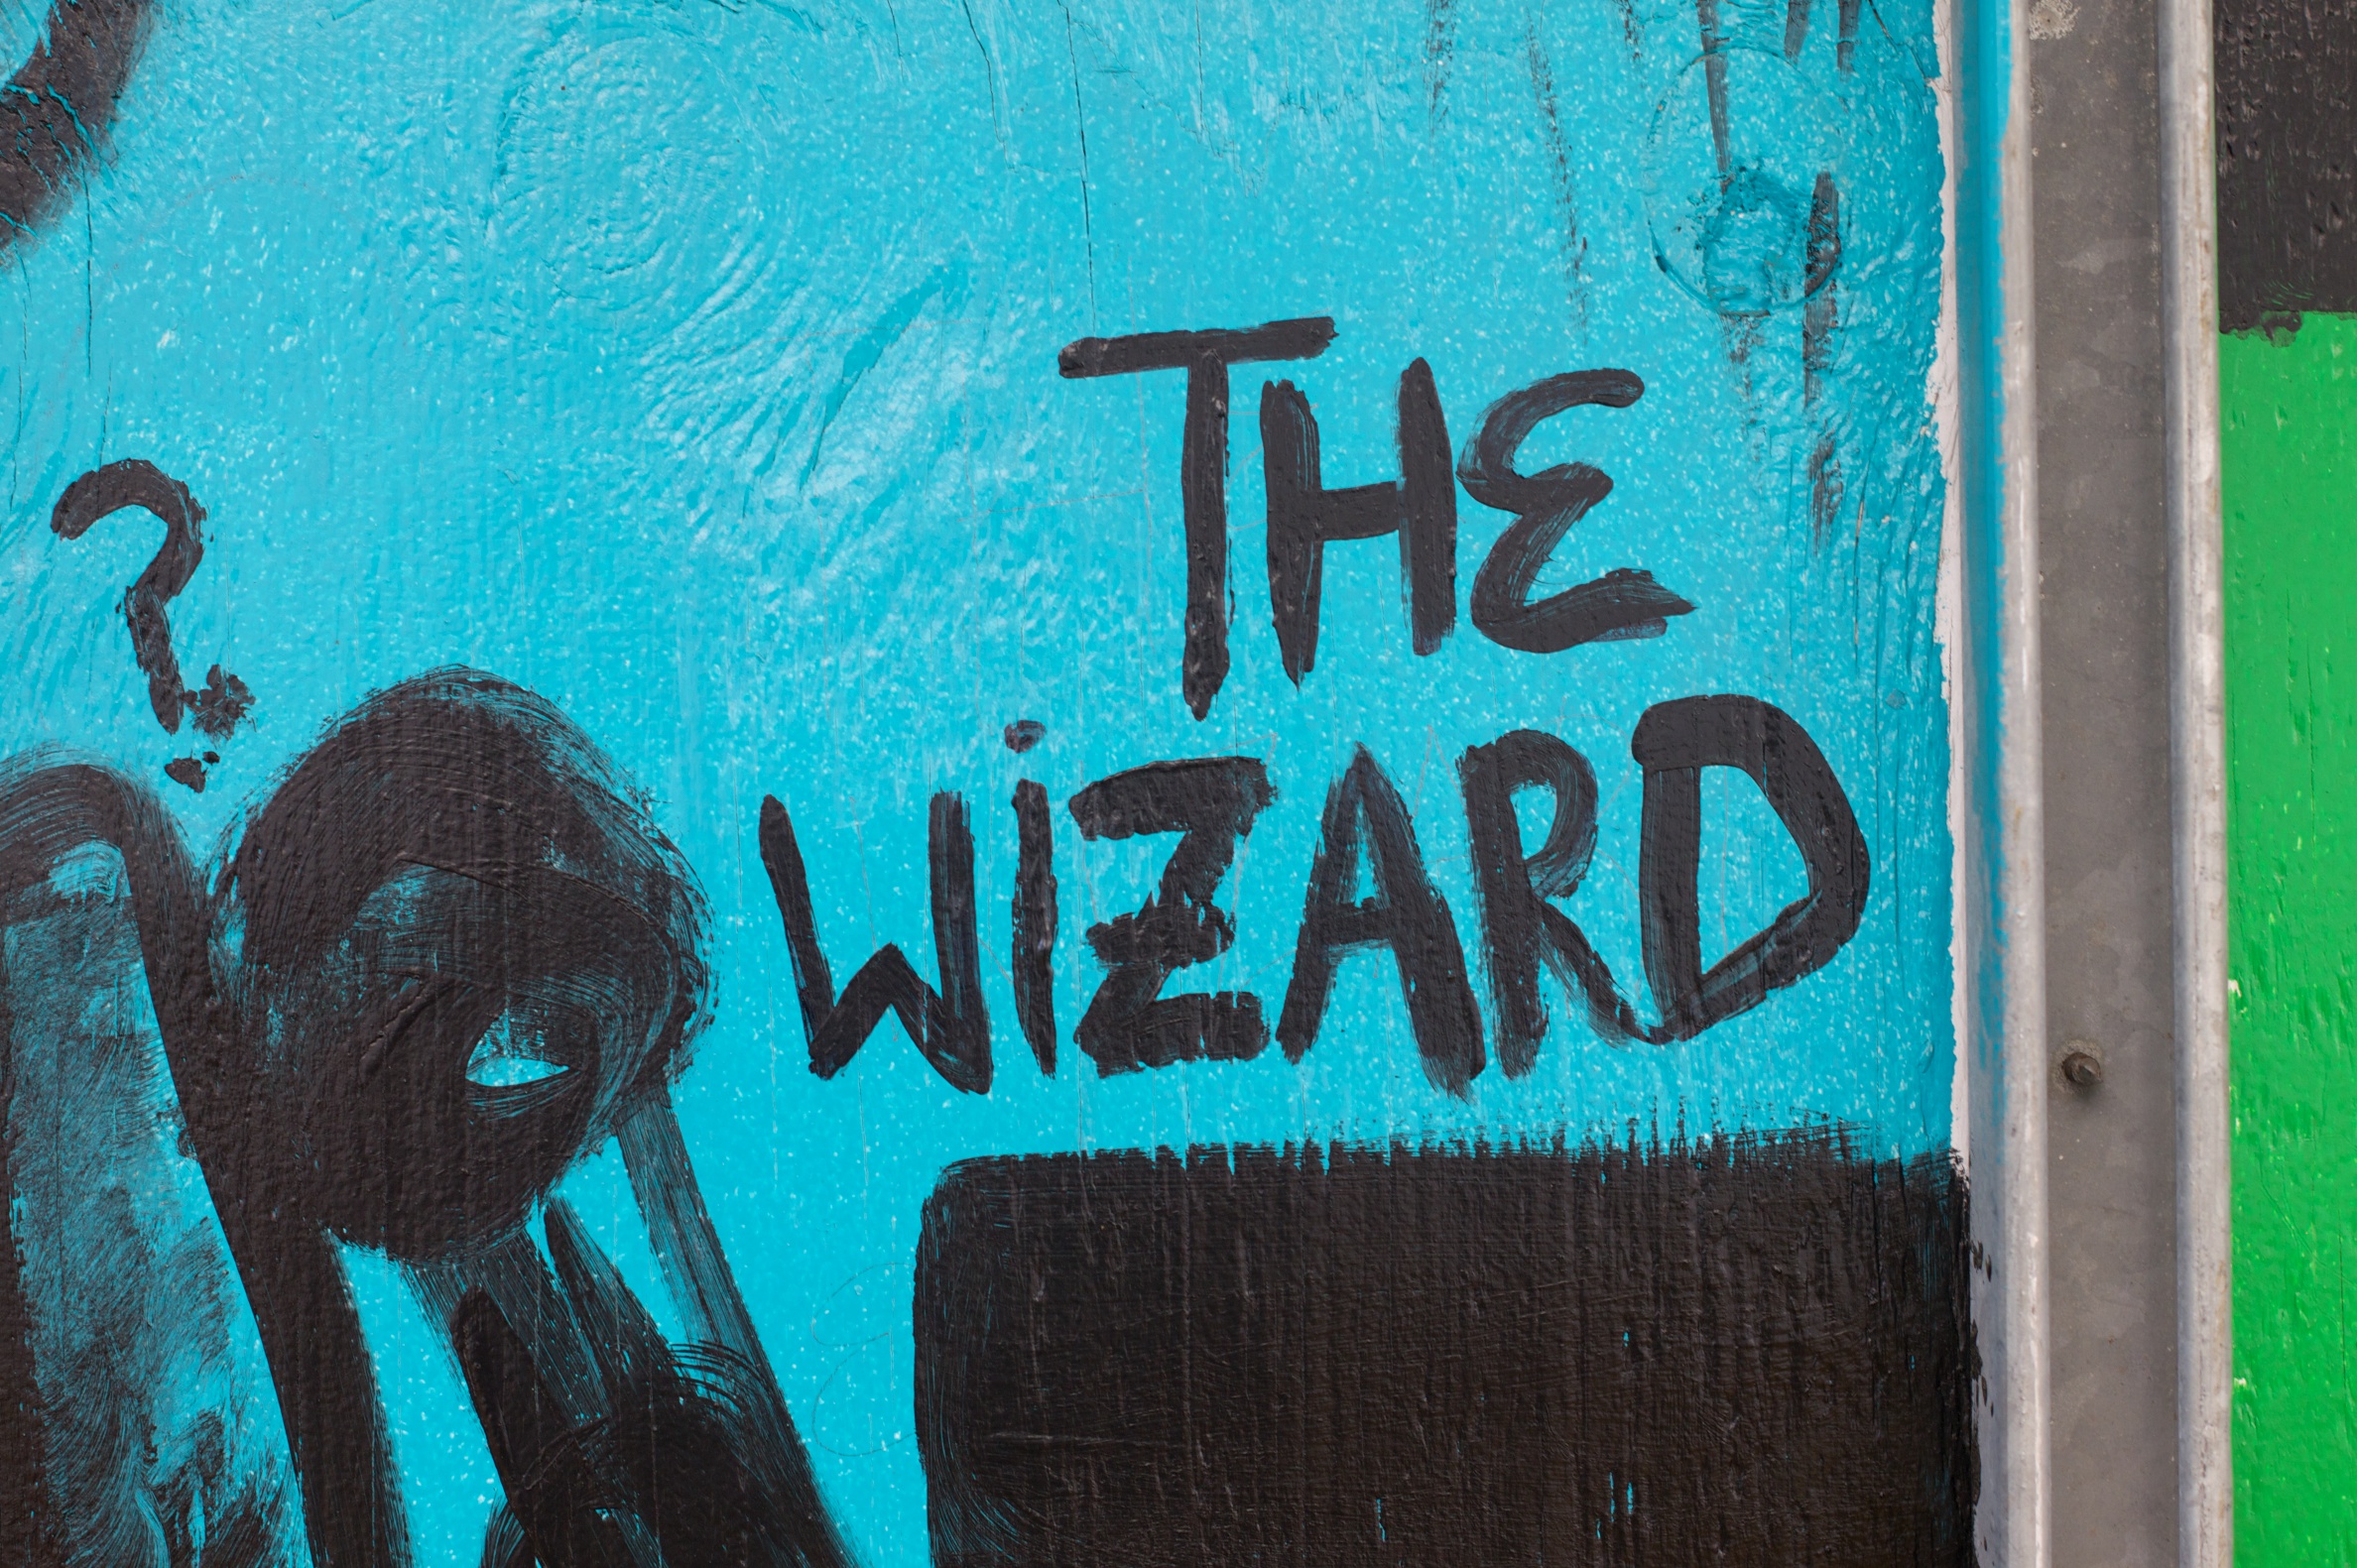
number, green, color, blue, graffiti, font, art, ds106